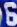
Number: 6